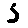
Label: 5